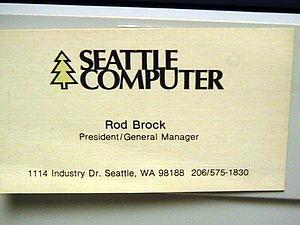
Seattle Computer Products était une entreprise qui fabriquait des ordinateurs à Seattle et qui fut l'une des premières à fabriquer des systèmes informatiques basés sur le processeur Intel 8086.